Hellenic Fire Service

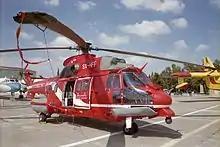
HFS Super Puma helicopter SX-HFF

In 1991, a new Voluntary Corps was formed for volunteers Today they are 17% of the strength of the Service. Volunteers act as a support force and they have to be officially recognized and trained by the Greek state. The legal and regulatory framework for volunteers in the Hellenic Fire Service and the Hellenic Coast Guard was updated with Law 4029 in 2011. The mission of the Volunteer Firefighter is the safety and protection of the life and property of citizens and the state. Crews of volunteers respond to the dangers of fires, floods, earthquakes, other natural disasters and accidents. The role is delimited in the context of the honorary and unpaid offer of the citizens exclusively. Only in the context of the Fire Corps' operation. They are trained in branches of the Fire Academy throughout Greece.